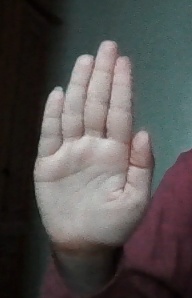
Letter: seen